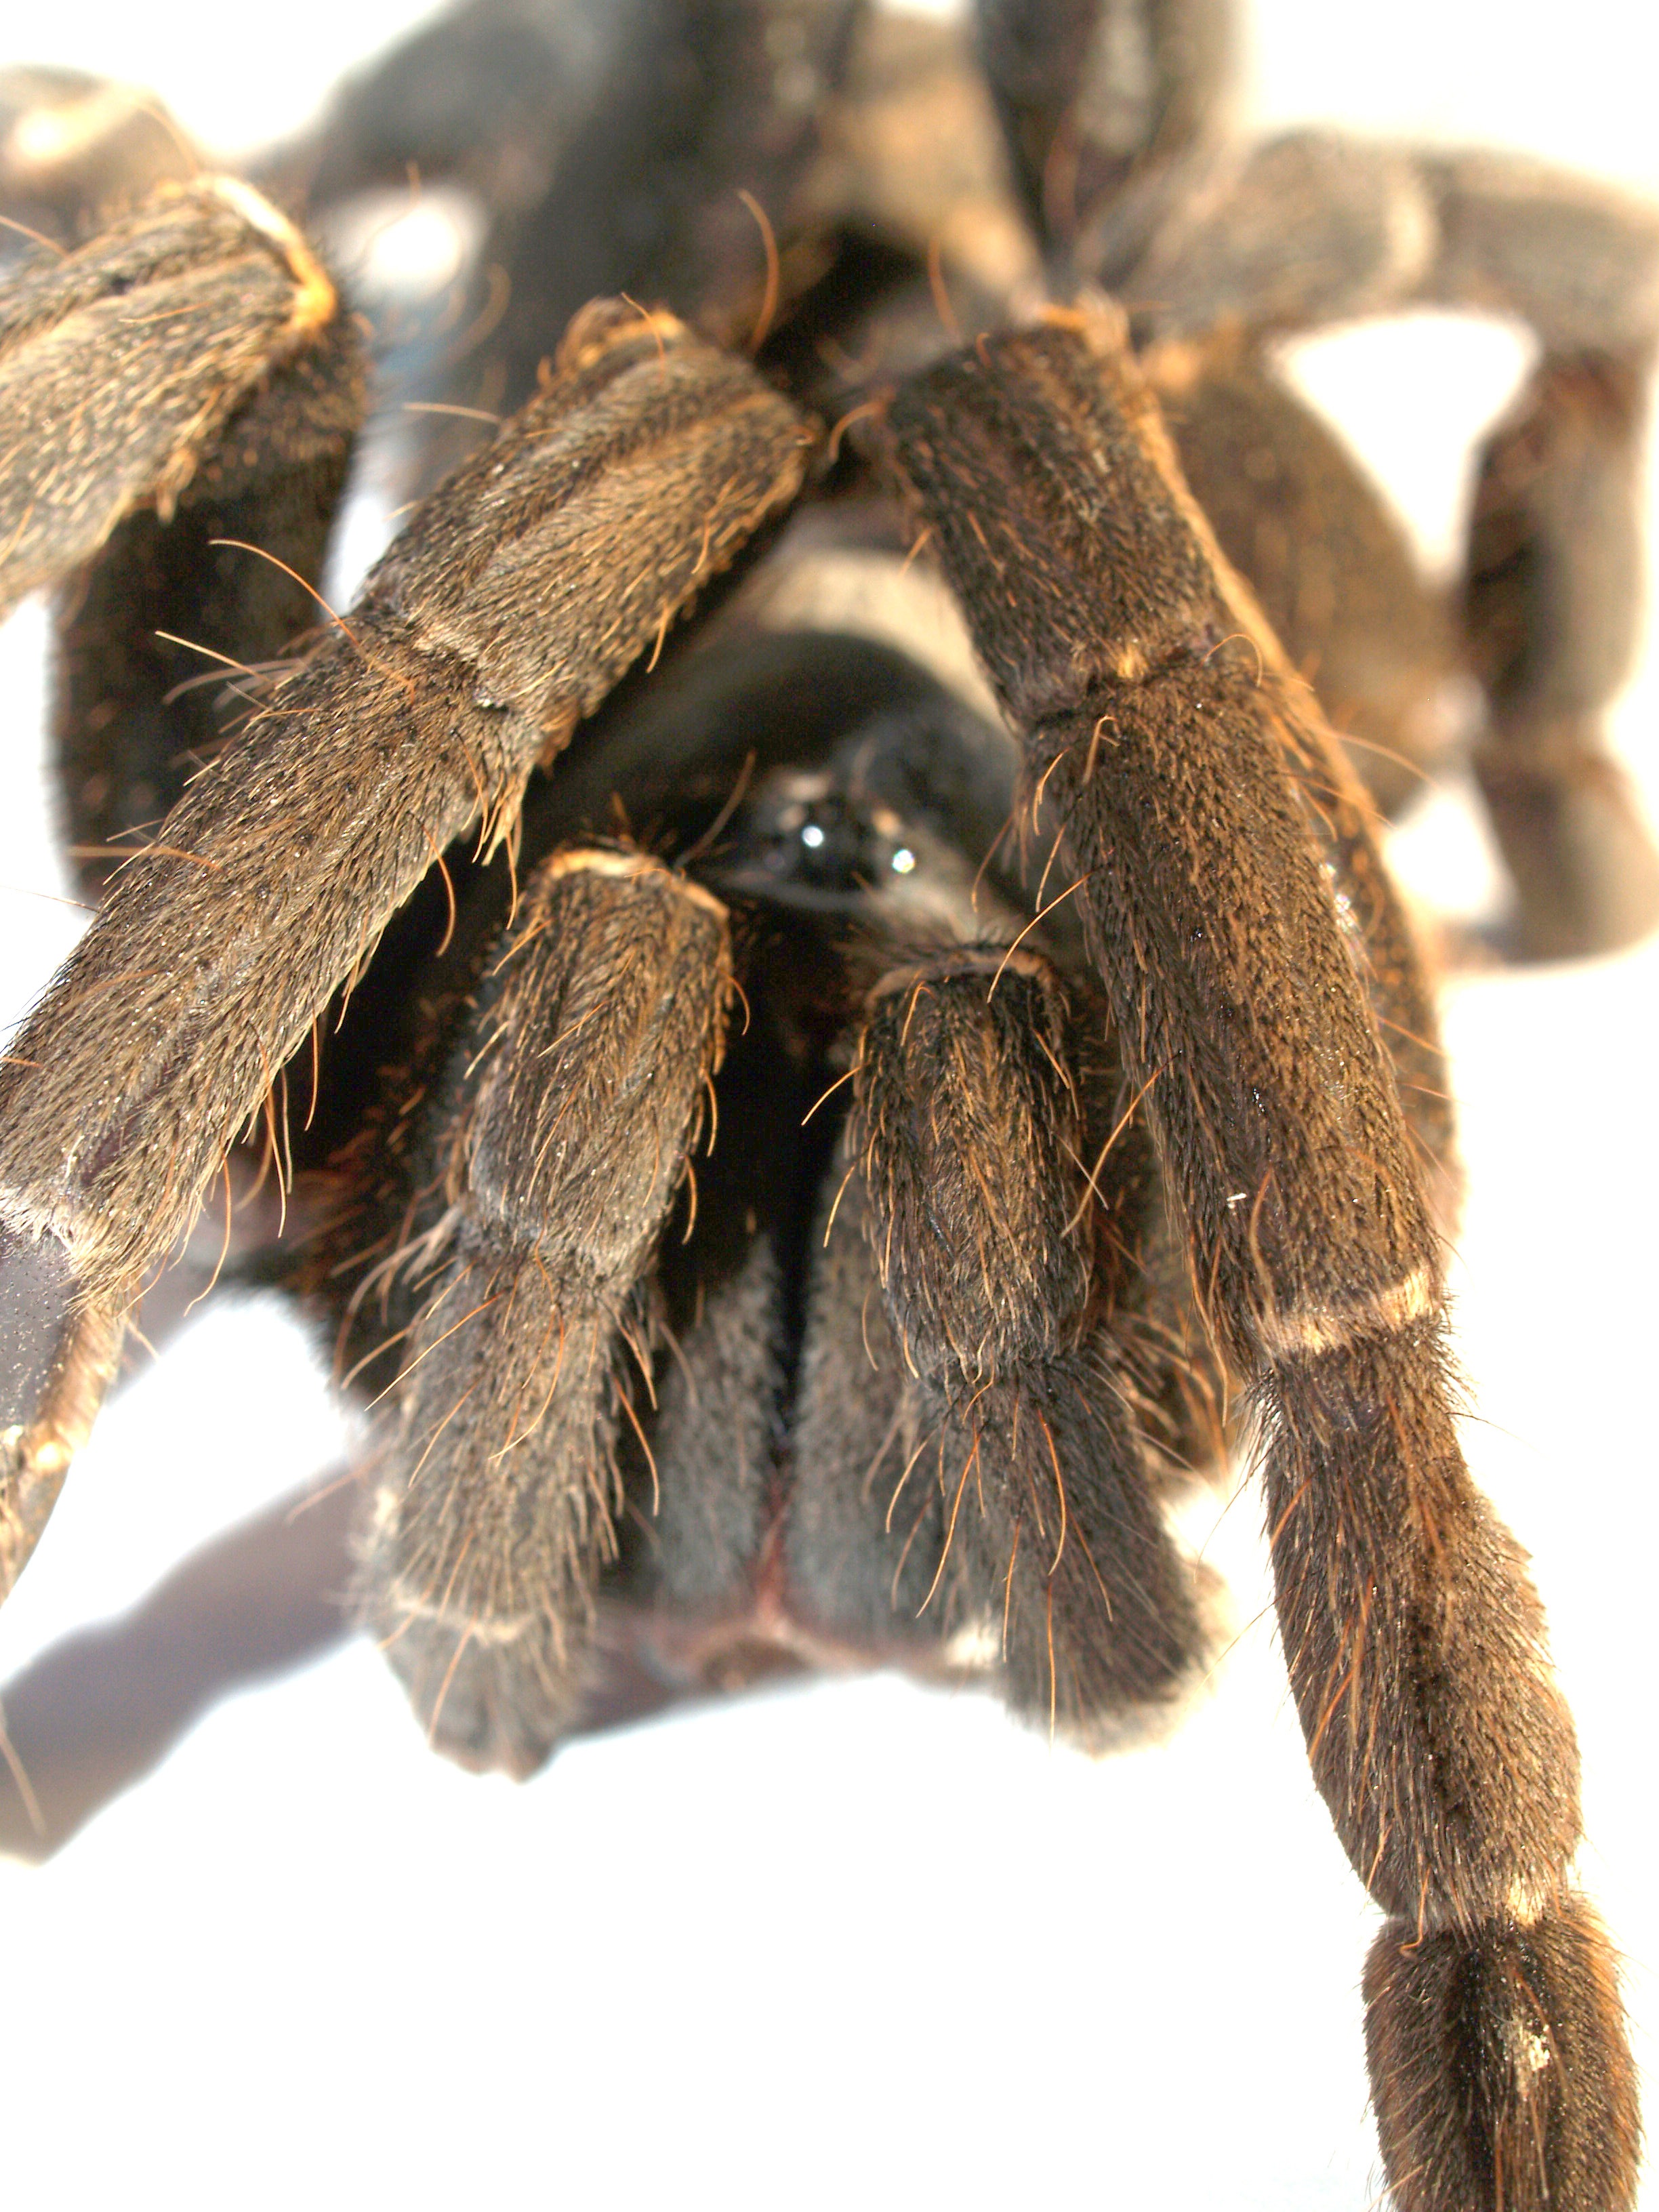
ground, photography, animal, female, orange, brown, fauna, invertebrate, spider, legs, hairy, arachnid, tarantula, venomous, arthropod, color image, white background, abdomen, carapace, wolf spider, mexican redknee tarantula, studio shot, birdman